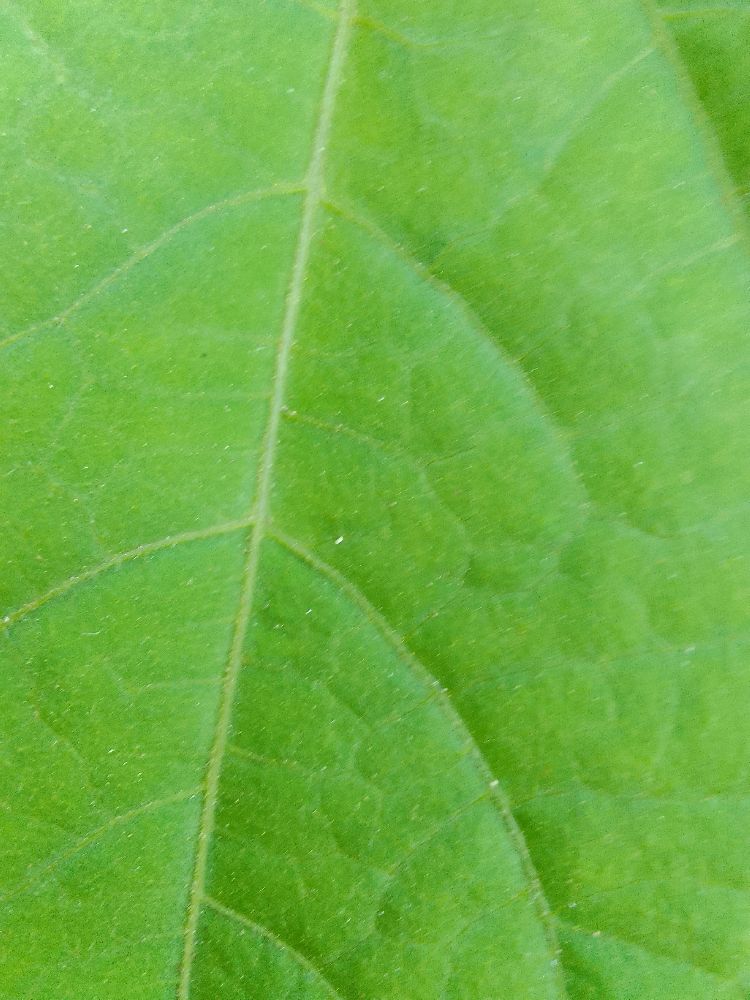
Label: healthy